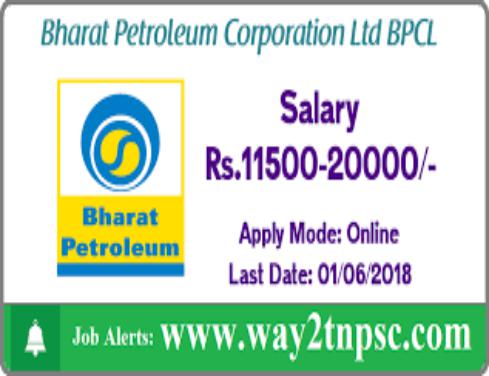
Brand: Bharat Petroleum
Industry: Transportation